Curtiss No. 1

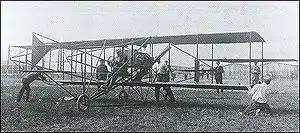

The Curtiss No. 1 also known as the Curtiss Gold Bug or Curtiss Golden Flyer was a 1900s American early experimental aircraft, the first independent aircraft designed and built by Glenn Curtiss.